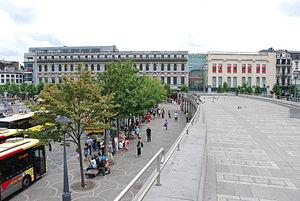
La place Saint-Lambert à Liège en Belgique
La tuerie de Liège s'est déroulée au centre de la ville belge de Liège le 13 décembre 2011. Menée au moyen de grenades et d'un fusil d'assaut de type FN FAL, sur une place très fréquentée du centre-ville, aux abords du marché de Noël, sur le temps de midi, elle est perpétrée par un homme de 33 ans, du nom de Nordine Amrani, qui se donne ensuite la mort. Le bilan de la tuerie fait état de 5 décès, parmi lesquels ceux d'un garçonnet de 17 mois, de deux adolescents de 15 et 17 ans